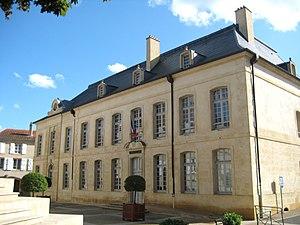
Cet article recense les monuments historiques du département de Meurthe-et-Moselle, en France.
Briey est depuis 1ᵉʳ janvier 2017 une commune déléguée de Val de Briey et une ancienne commune française située dans le département de Meurthe-et-Moselle, en région Grand-Est.